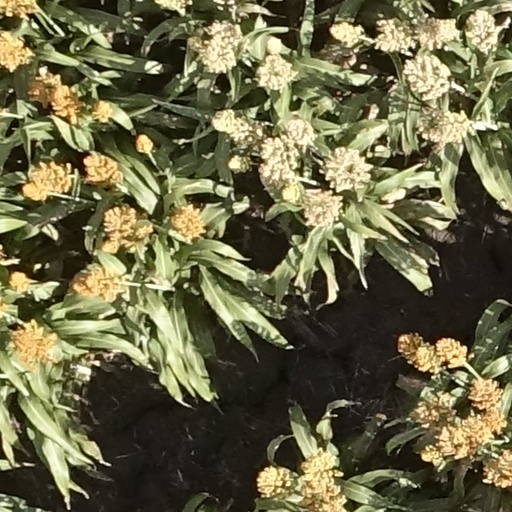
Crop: sorghum